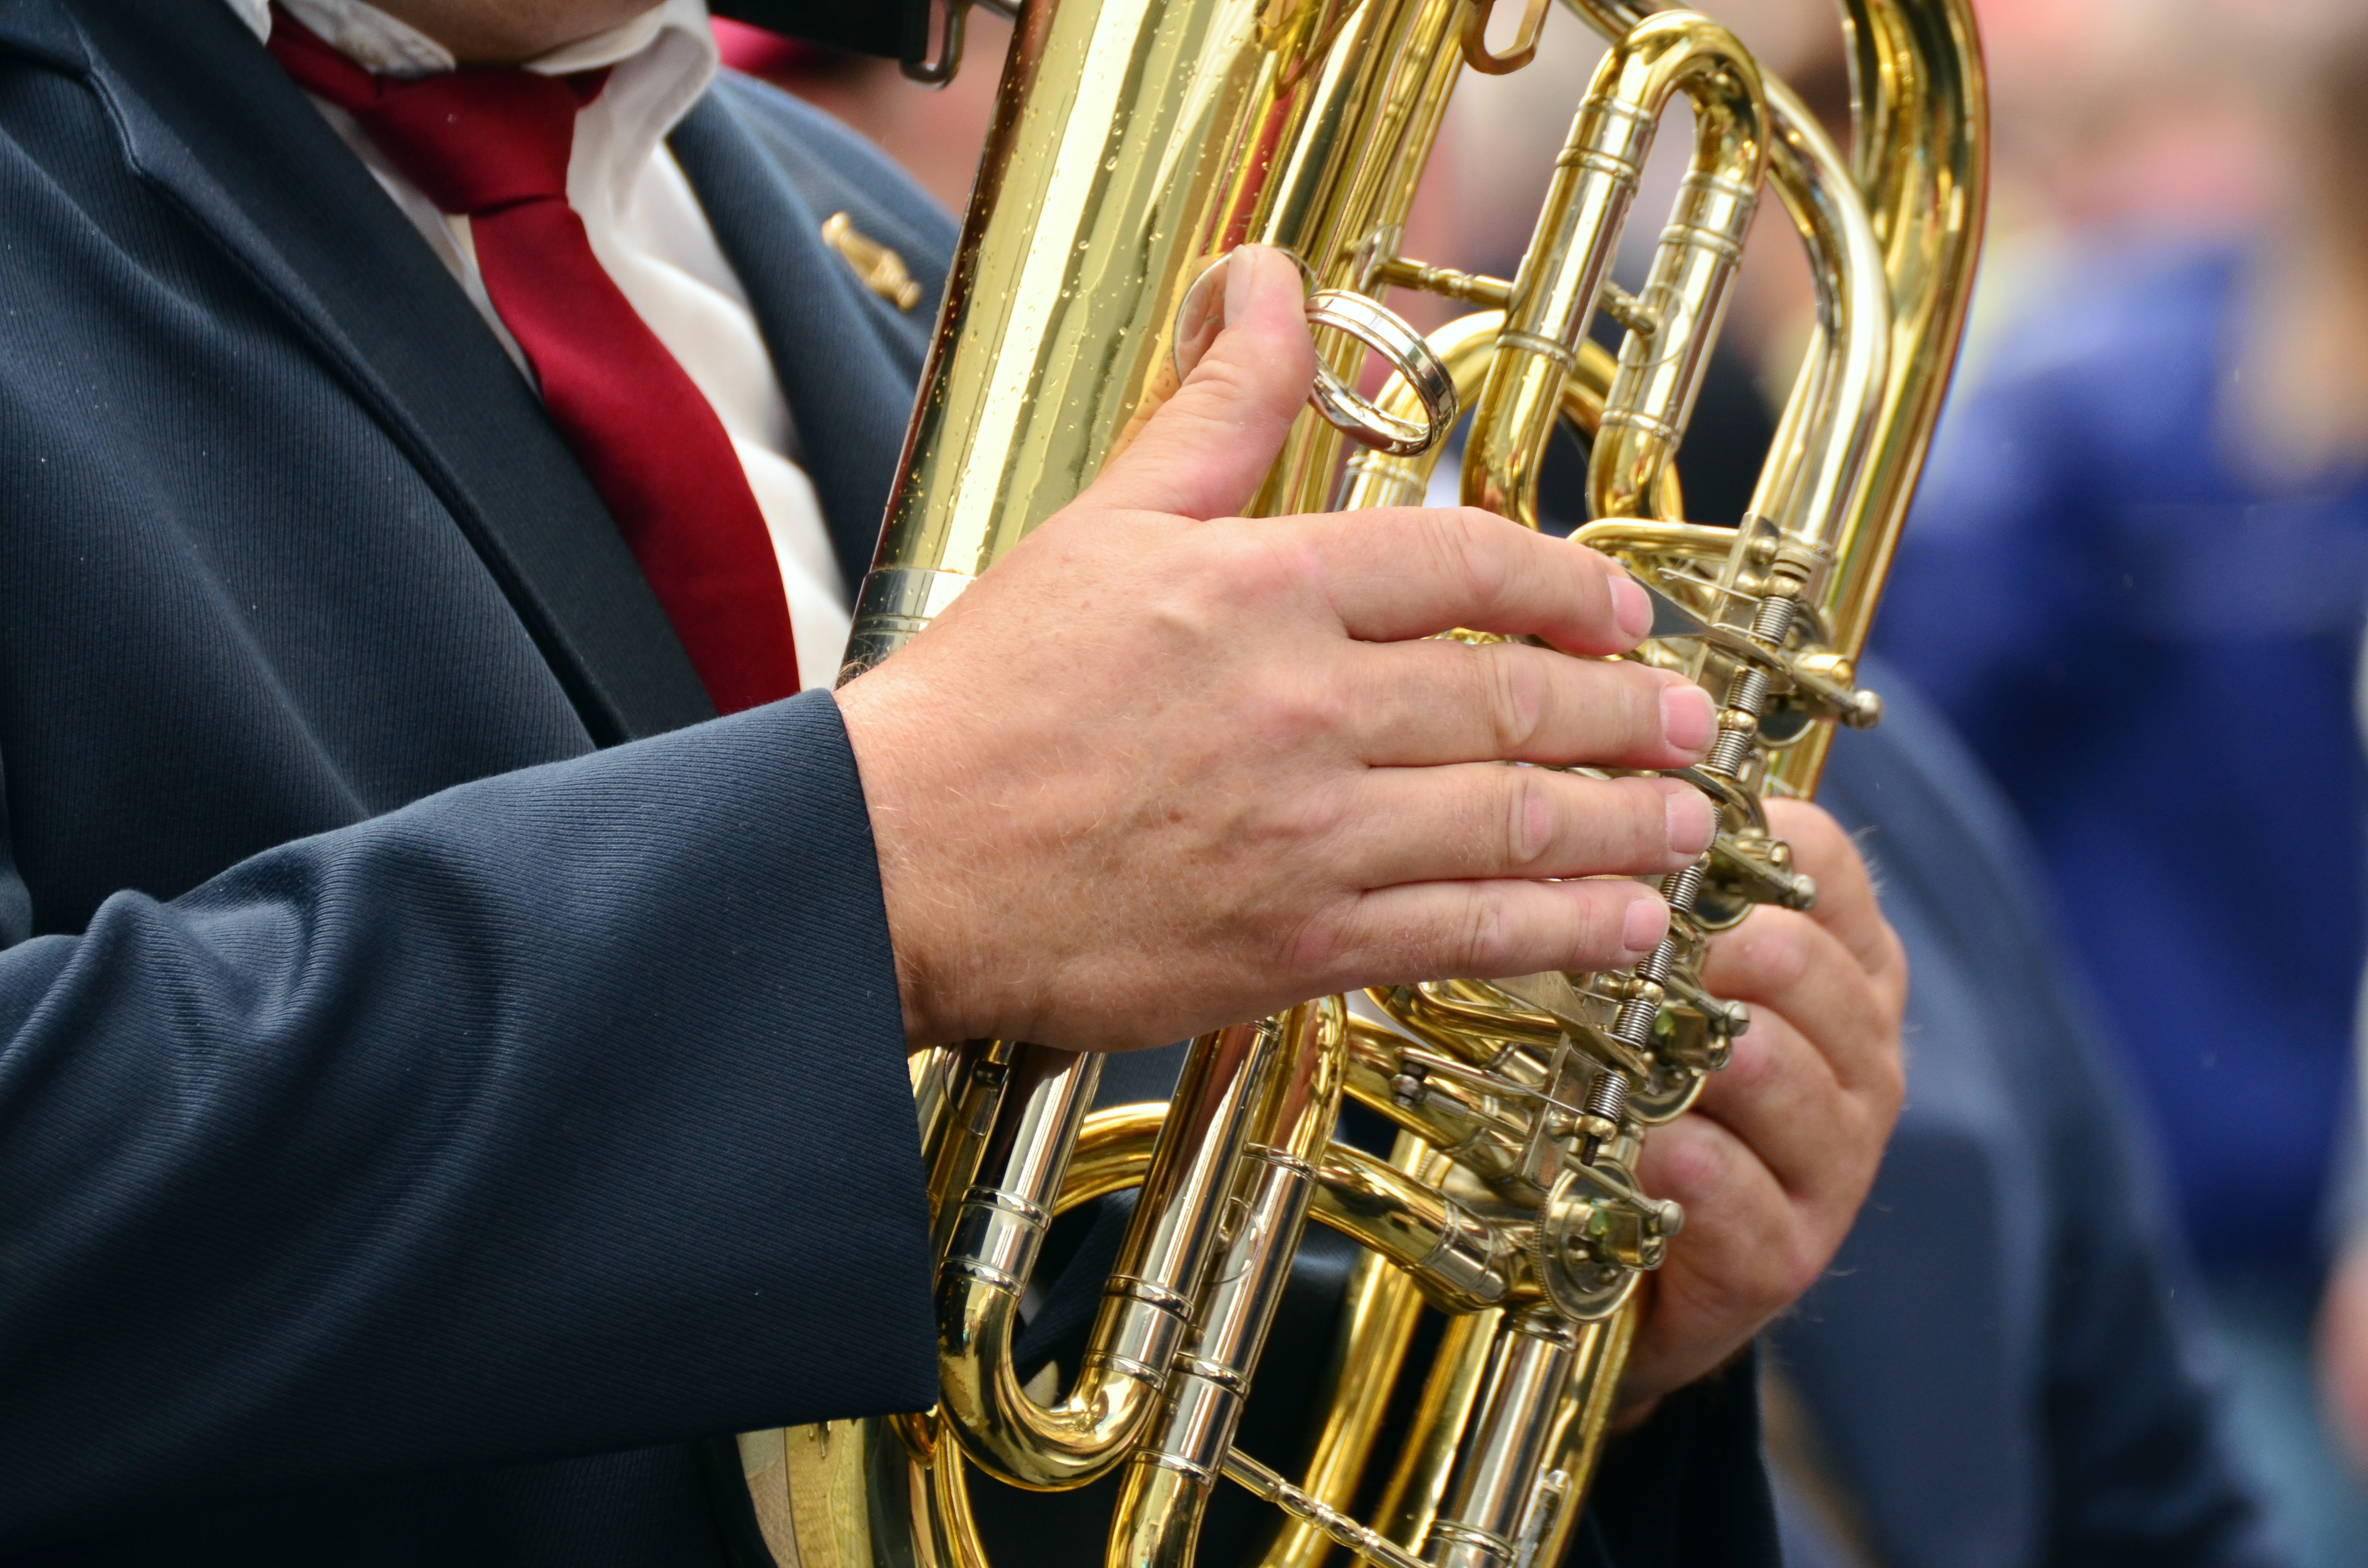
music, horn, golden, shine, musical instrument, sheet, saxophone, orchestra, gold, hands, brass, trumpet, tuba, traditionally, customs, wind instrument, music band, brass band, brass instrument, saxophonist, blowers, woodwind instrument, sousaphone, baritone saxophone, euphonium